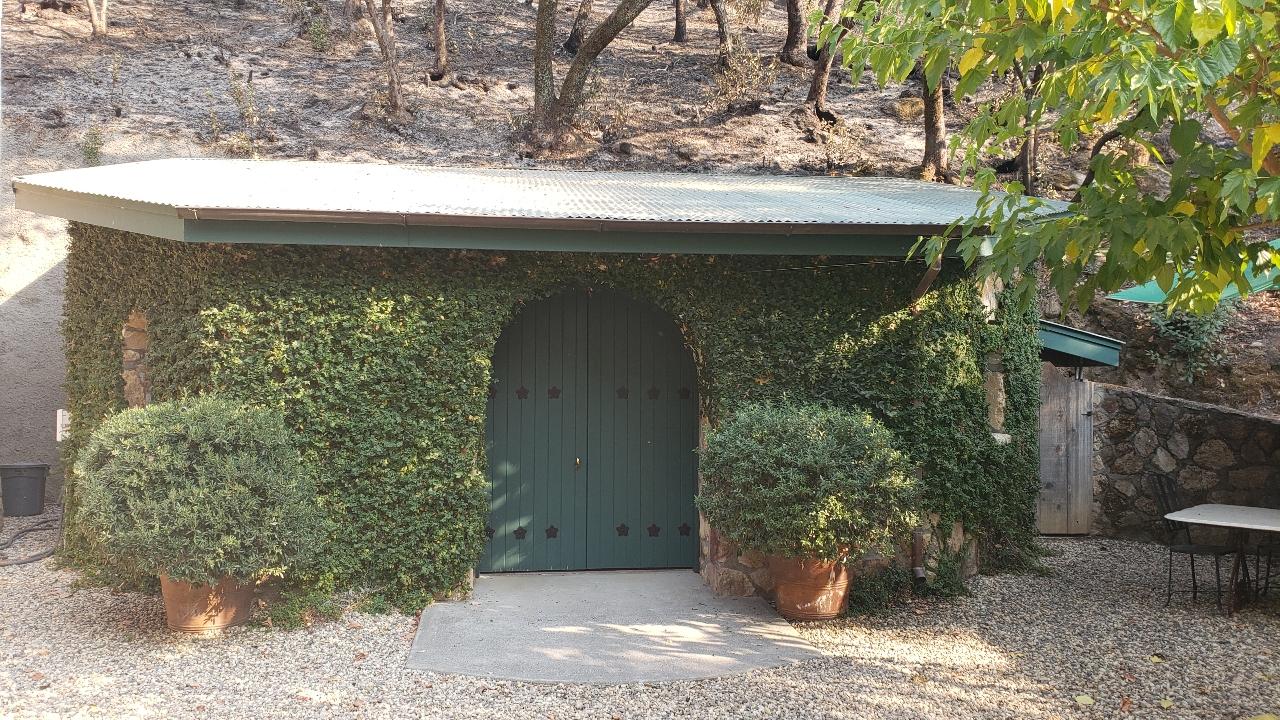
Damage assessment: no_damage